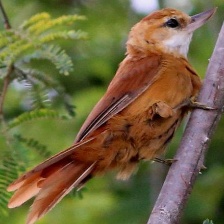
Species: GREAT XENOPS
Scientific name: MEGAXENOPS PARNAGUAE